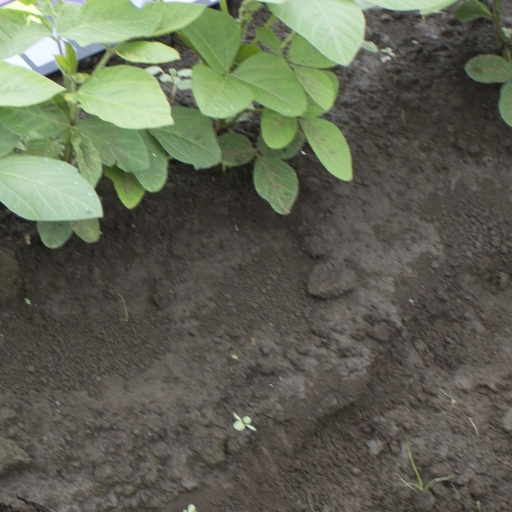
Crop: soybean